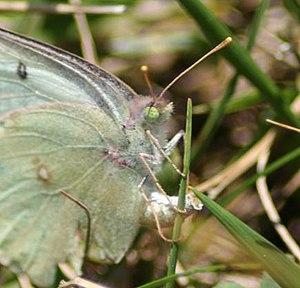
Le Coliade de la luzerne est un insecte lépidoptère de la famille des Pieridae, de la sous-famille des Coliadinae et du genre Colias.